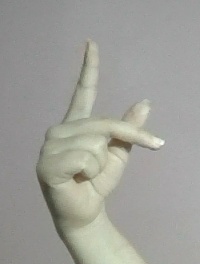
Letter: dha